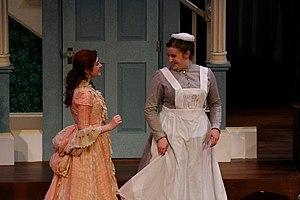
Le prénom Nora est antique. On le retrouve fréquemment dans les pays anglophones, les pays scandinaves, les pays latins, en Allemagne et en Europe de l'Est. Il est aussi parfois écrit « Norah », version anglo-saxonne de Nora. En Écosse, c'est la version féminine de Norman.